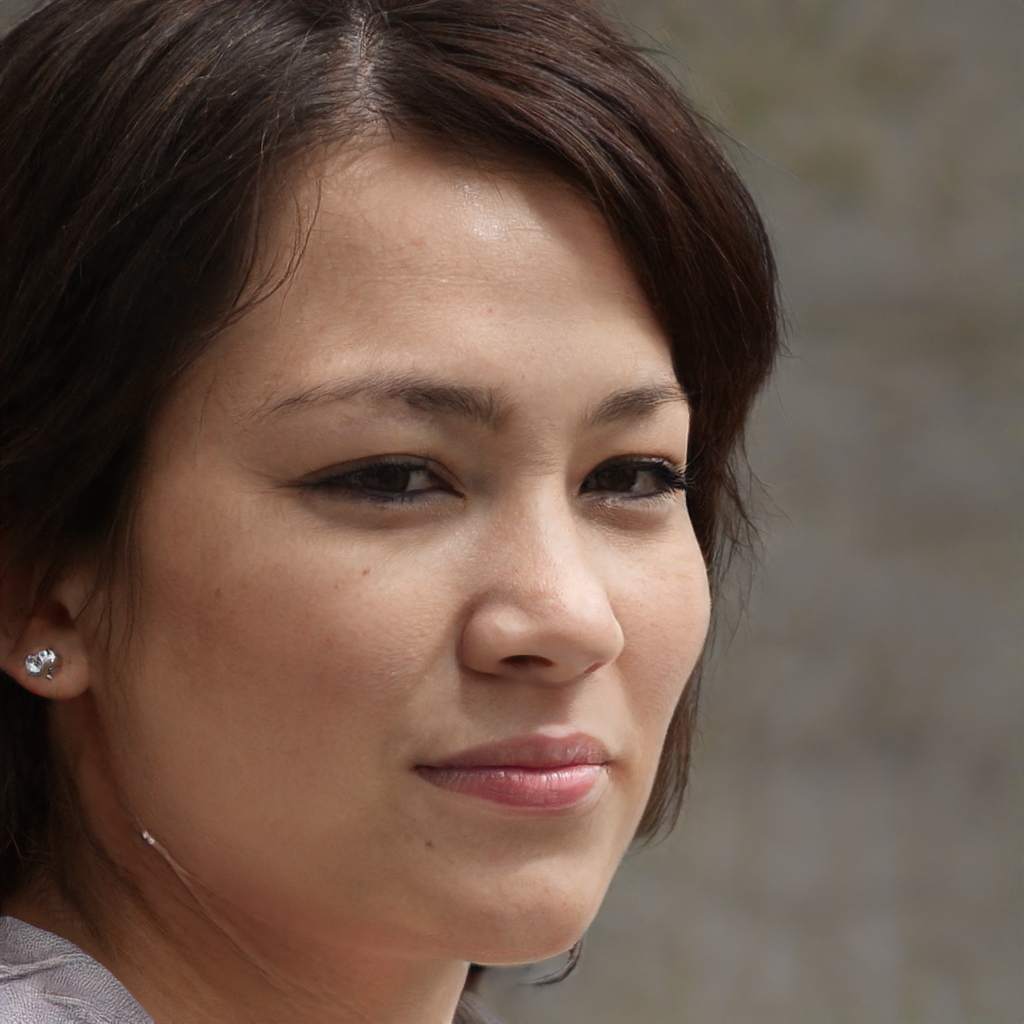
Label: Colored